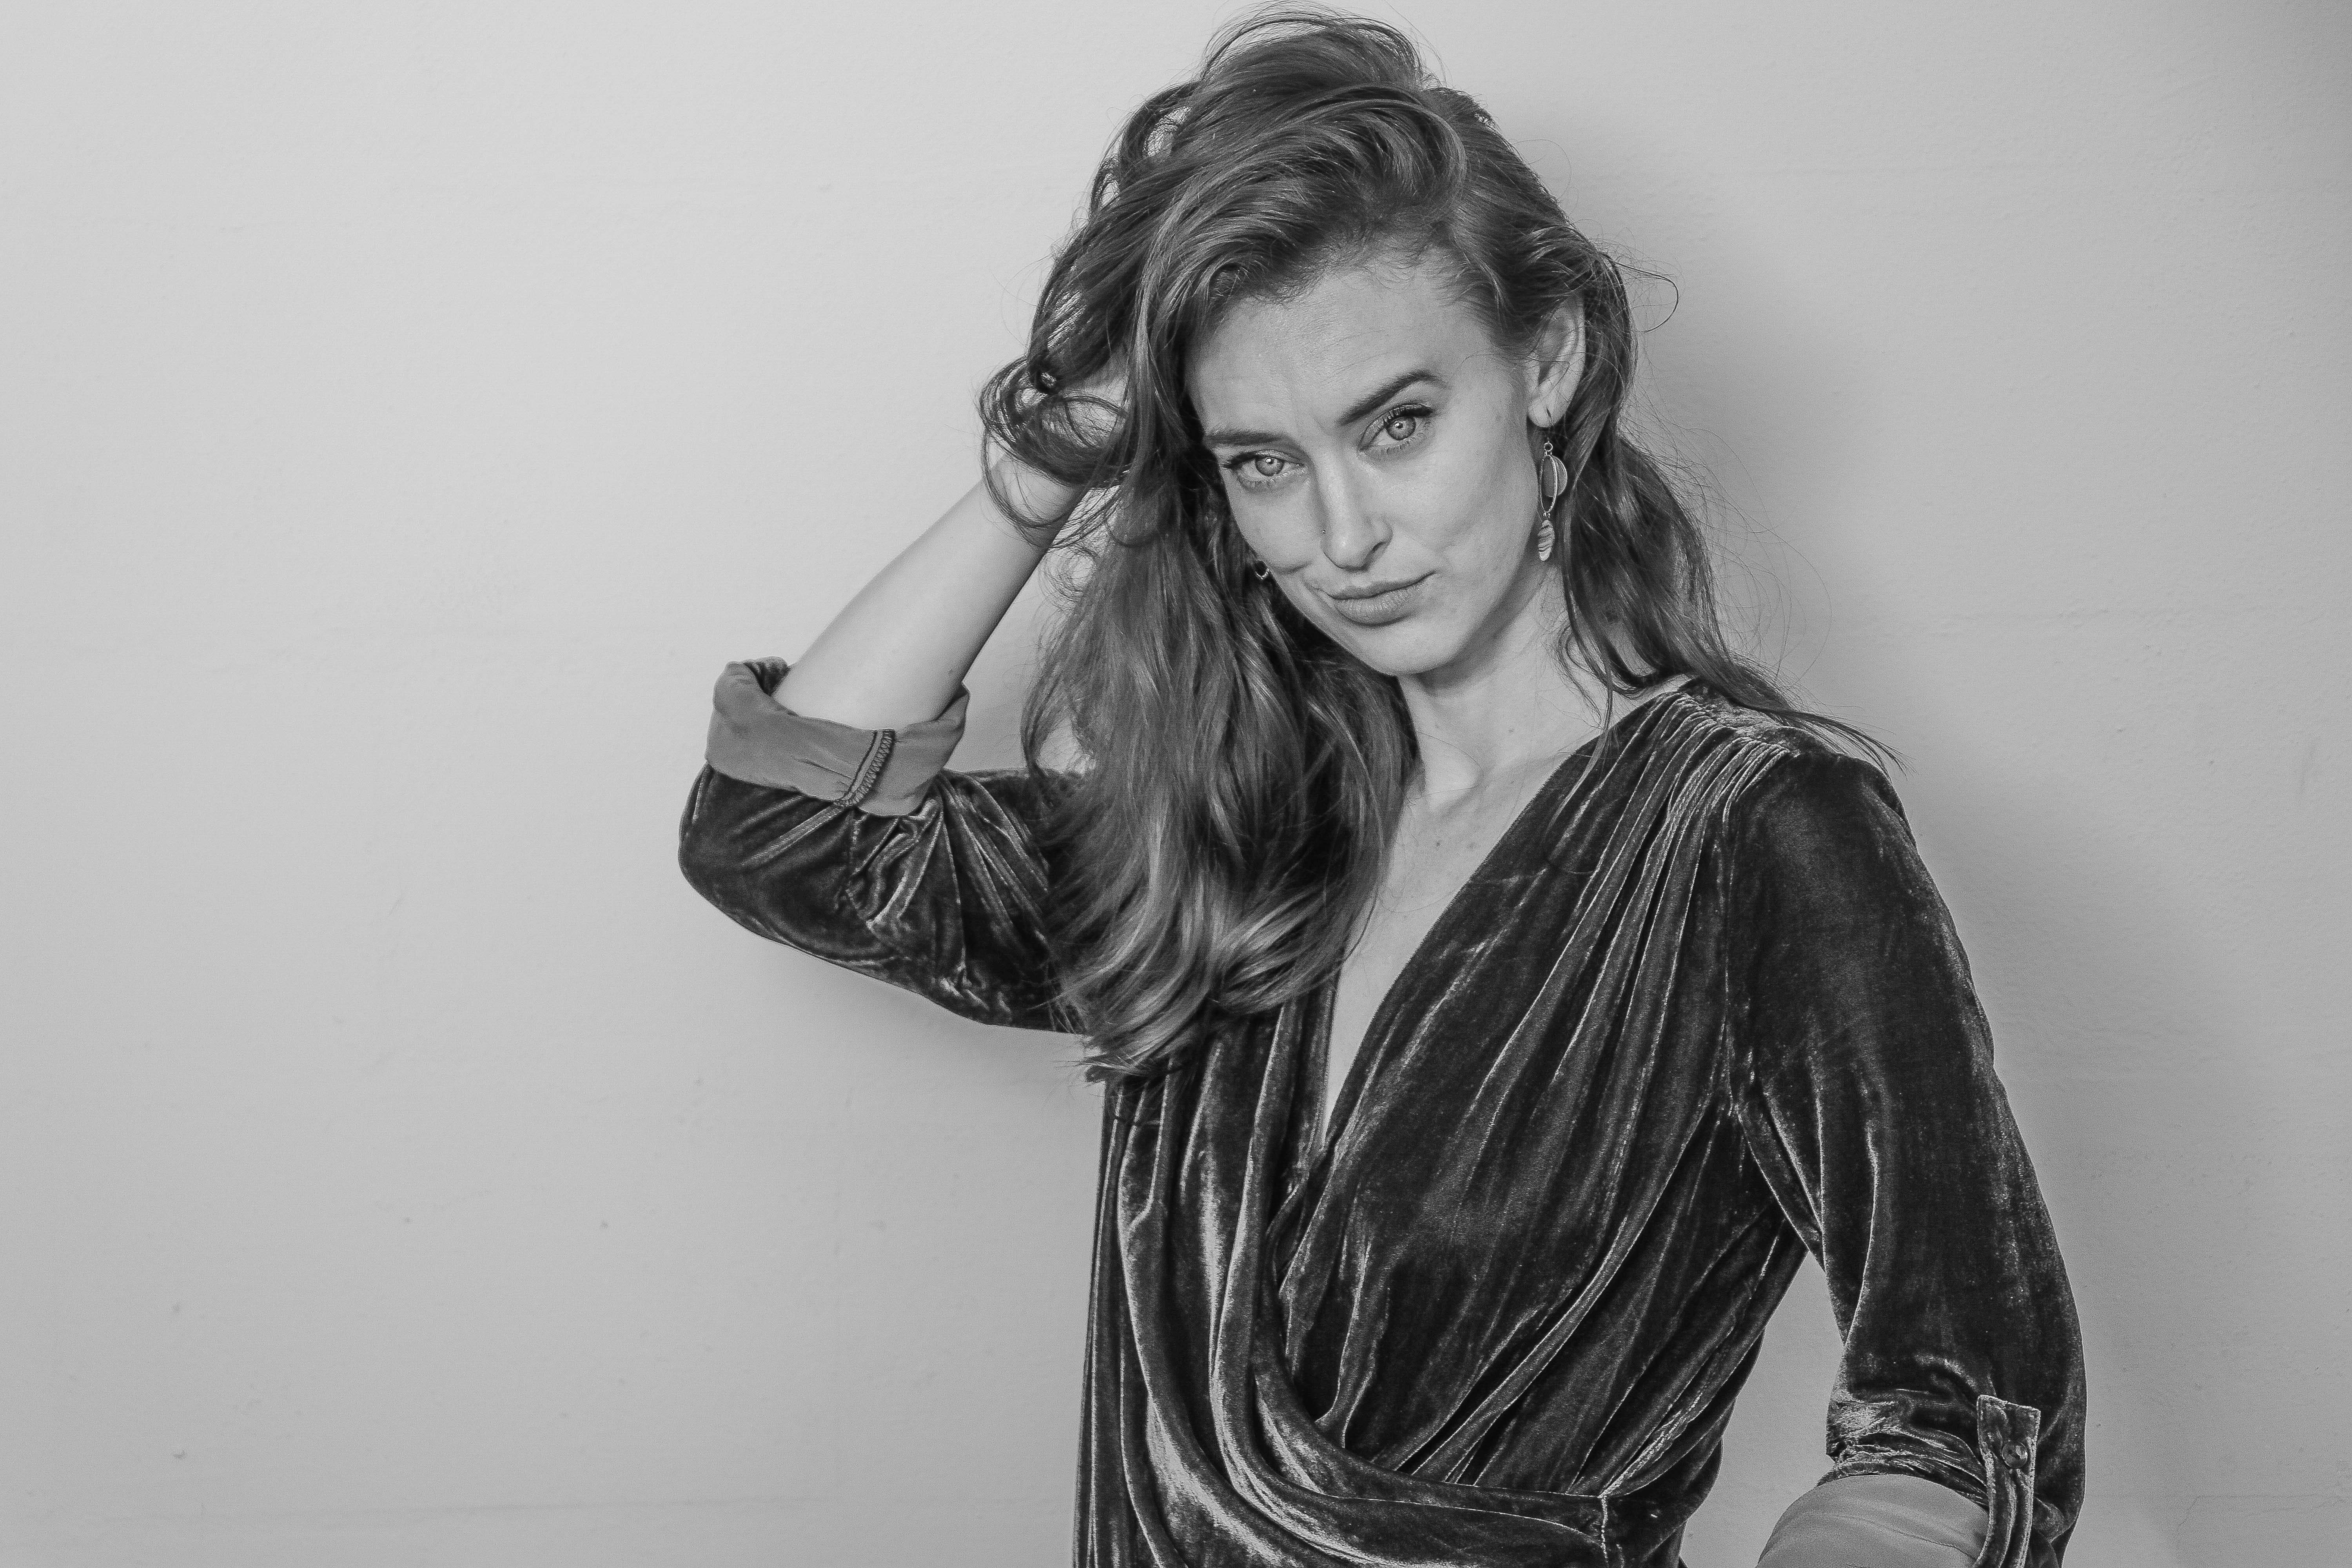
hair, white, face, black, black and white, beauty, lip, monochrome, hairstyle, eyebrow, monochrome photography, long hair, nose, photo shoot, portrait, photography, eye, shoulder, fashion, model, blond, drawing, outerwear, textile, portrait photography, style, jacket, top, brown hair, gesture, black hair, leather, fashion design